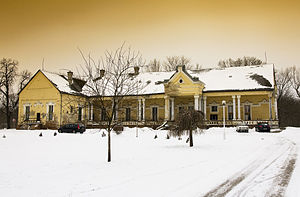
Zichyújfalu
Zichyújfalu er en landsby i Ungarn. Byen har 921 indbyggere og ligger i Fejér-provinsen. Dens nabobyer er Gárdony, Pusztaszabolcs, Szabadegyháza og Seregélyes.